Christianity and Druze

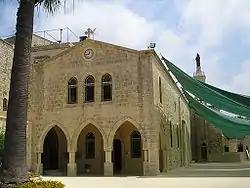
Church of Saidet et Tallé in Deir al-Qamar was rebuilt during the reign of the Druze Ma'n dynasty.

The Druze faith extended to many areas in the Middle East, but most of the modern Druze can trace their origin to the "Wadi al-Taym" in Southern Lebanon, which is named after an Arab tribe Taym Allah (or Taym Allat) which, according to Islamic historian al-Tabari, first came from the Arabian Peninsula into the valley of the Euphrates where they had been Christianized prior to their migration into Lebanon.